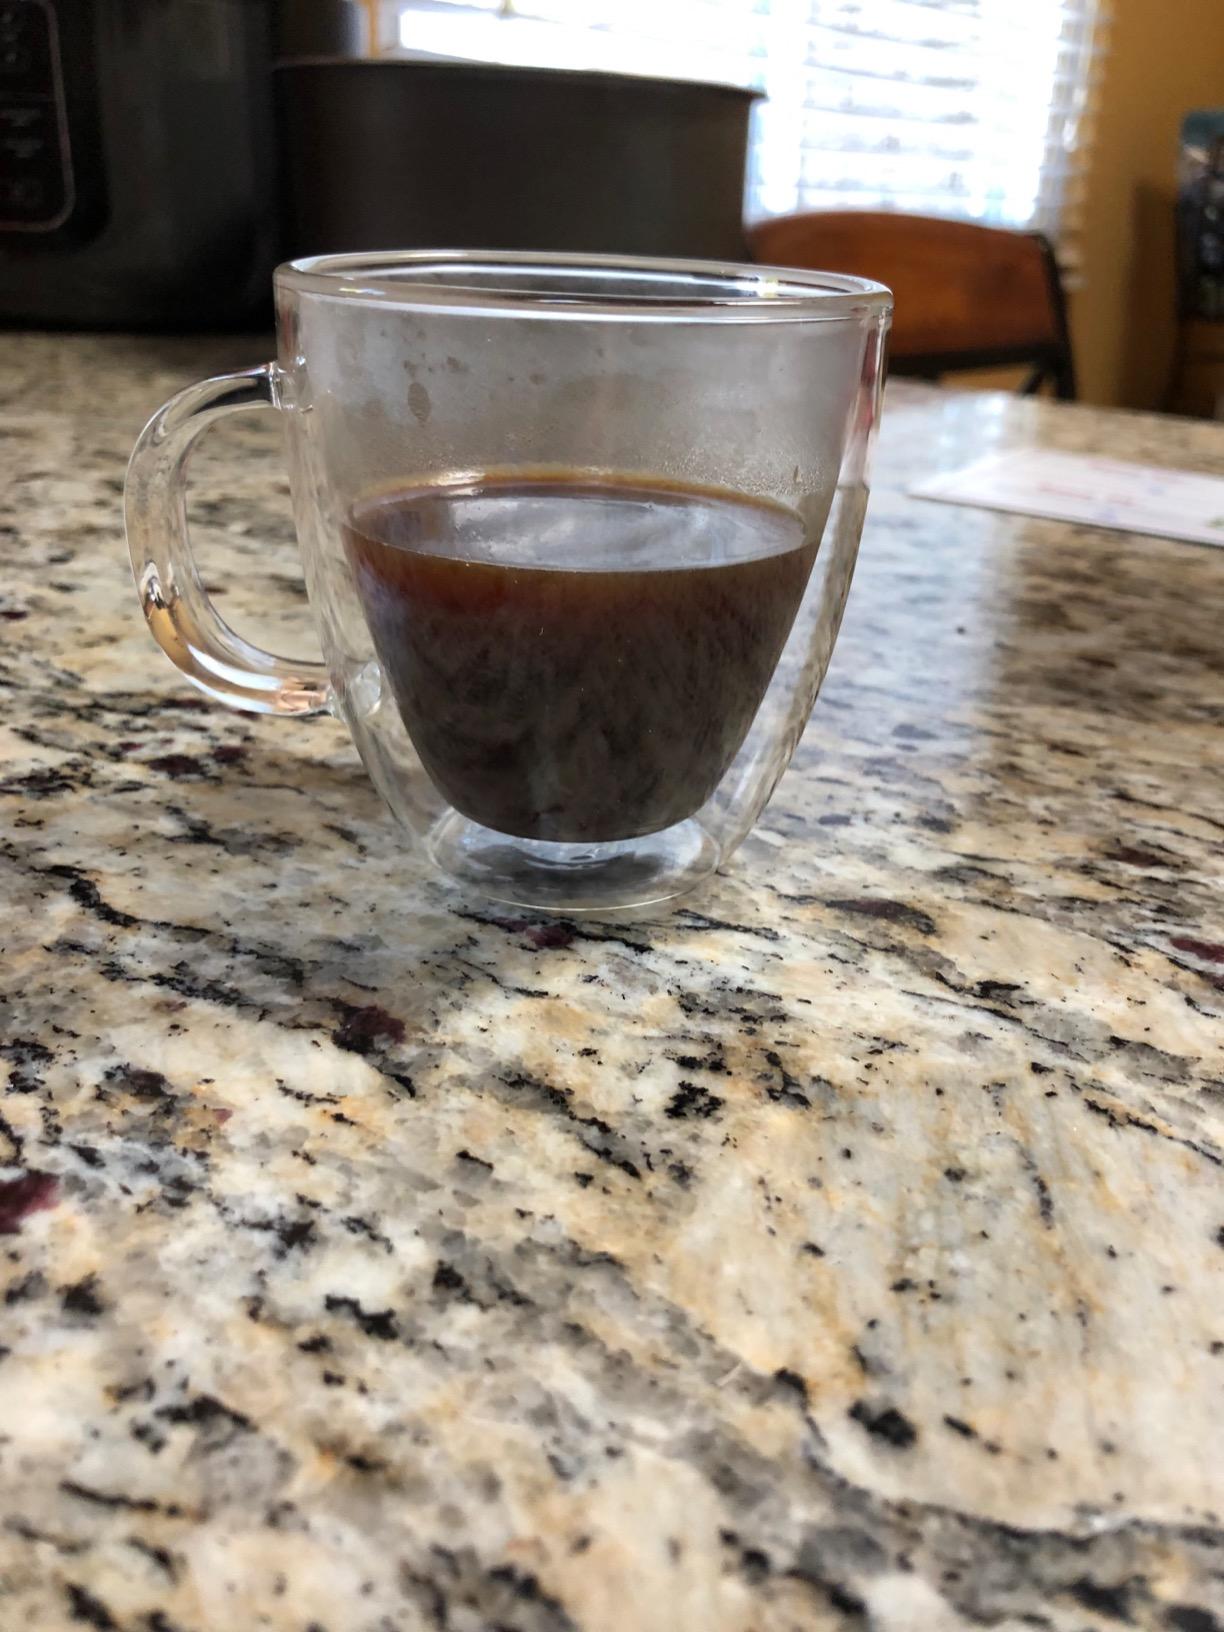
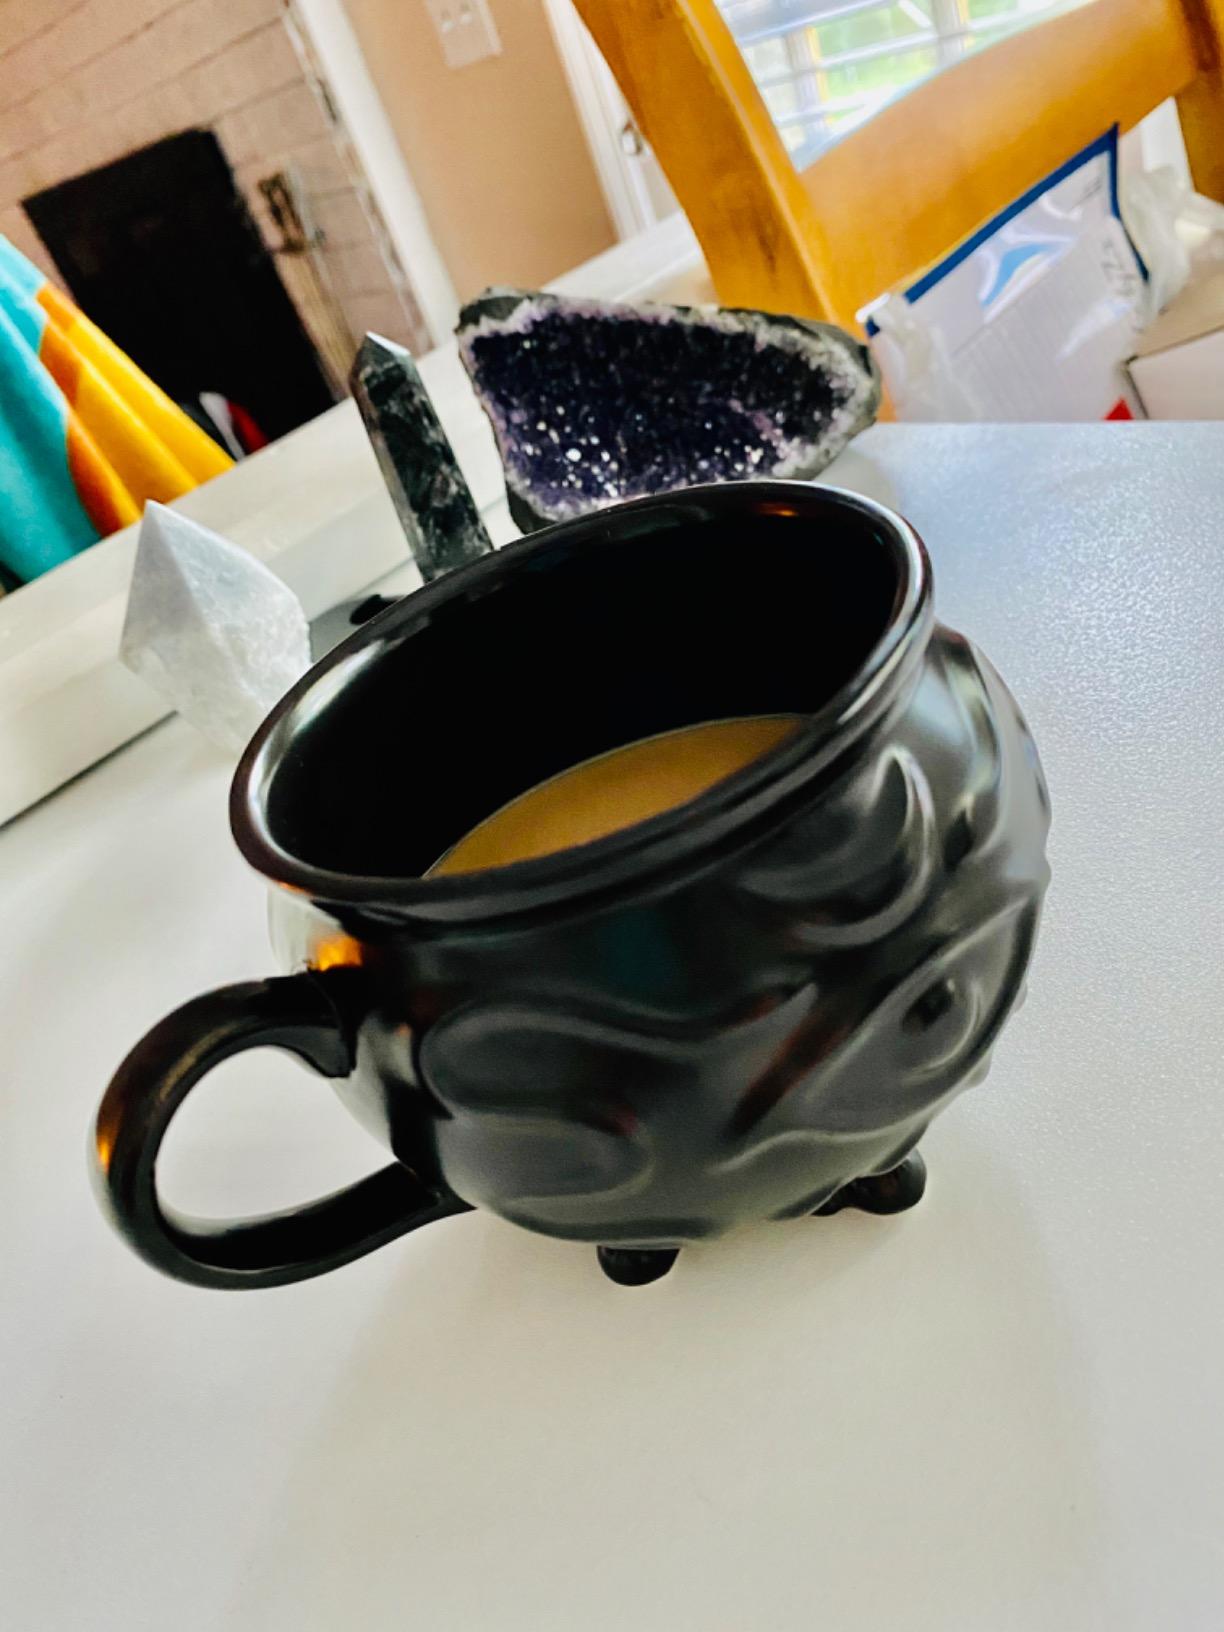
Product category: items_mug
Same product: no